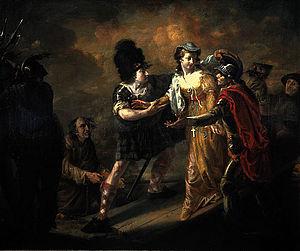
Le château de Loch Leven est un château en ruine qui se dresse sur une île du Loch Leven, dans la région du Perth and Kinross en Écosse. Vraisemblablement construit vers 1300, il est assiégé durant les guerres d'indépendance de l'Écosse. À la fin du XIVᵉ siècle, le château est octroyé à William Douglas, 1ᵉʳ comte de Douglas, et demeure dans les mains des Douglas les trois siècles suivants. Marie d'Écosse y est emprisonnée en 1567–1568 et forcée à abdiquer avant de s'évader grâce à l'aide de la famille de son geôlier. En 1588, celui-ci est fait comte de Morton et quitte le château. Il est racheté en 1675, par William Bruce à qui il sert de point de fuite pour son jardin. De nos jours, les vestiges du château sont protégés au titre de monument classé de catégorie A et appartiennent à Historic Scotland. Ils sont ouverts au public l'été et accessibles grâce à un ferry.
L'Abbé, parfois adapté sous le titre Le Page de Marie Stuart, est un roman historique de l’auteur écossais Walter Scott, paru le 2 septembre 1820 sous la signature « par l'auteur de Waverley ». C'est l’un des deux romans de la série Récits de sources bénédictines. L’Abbé se présente en effet comme une suite du Monastère, paru six mois plus tôt. Mais les deux récits peuvent se lire indépendamment.